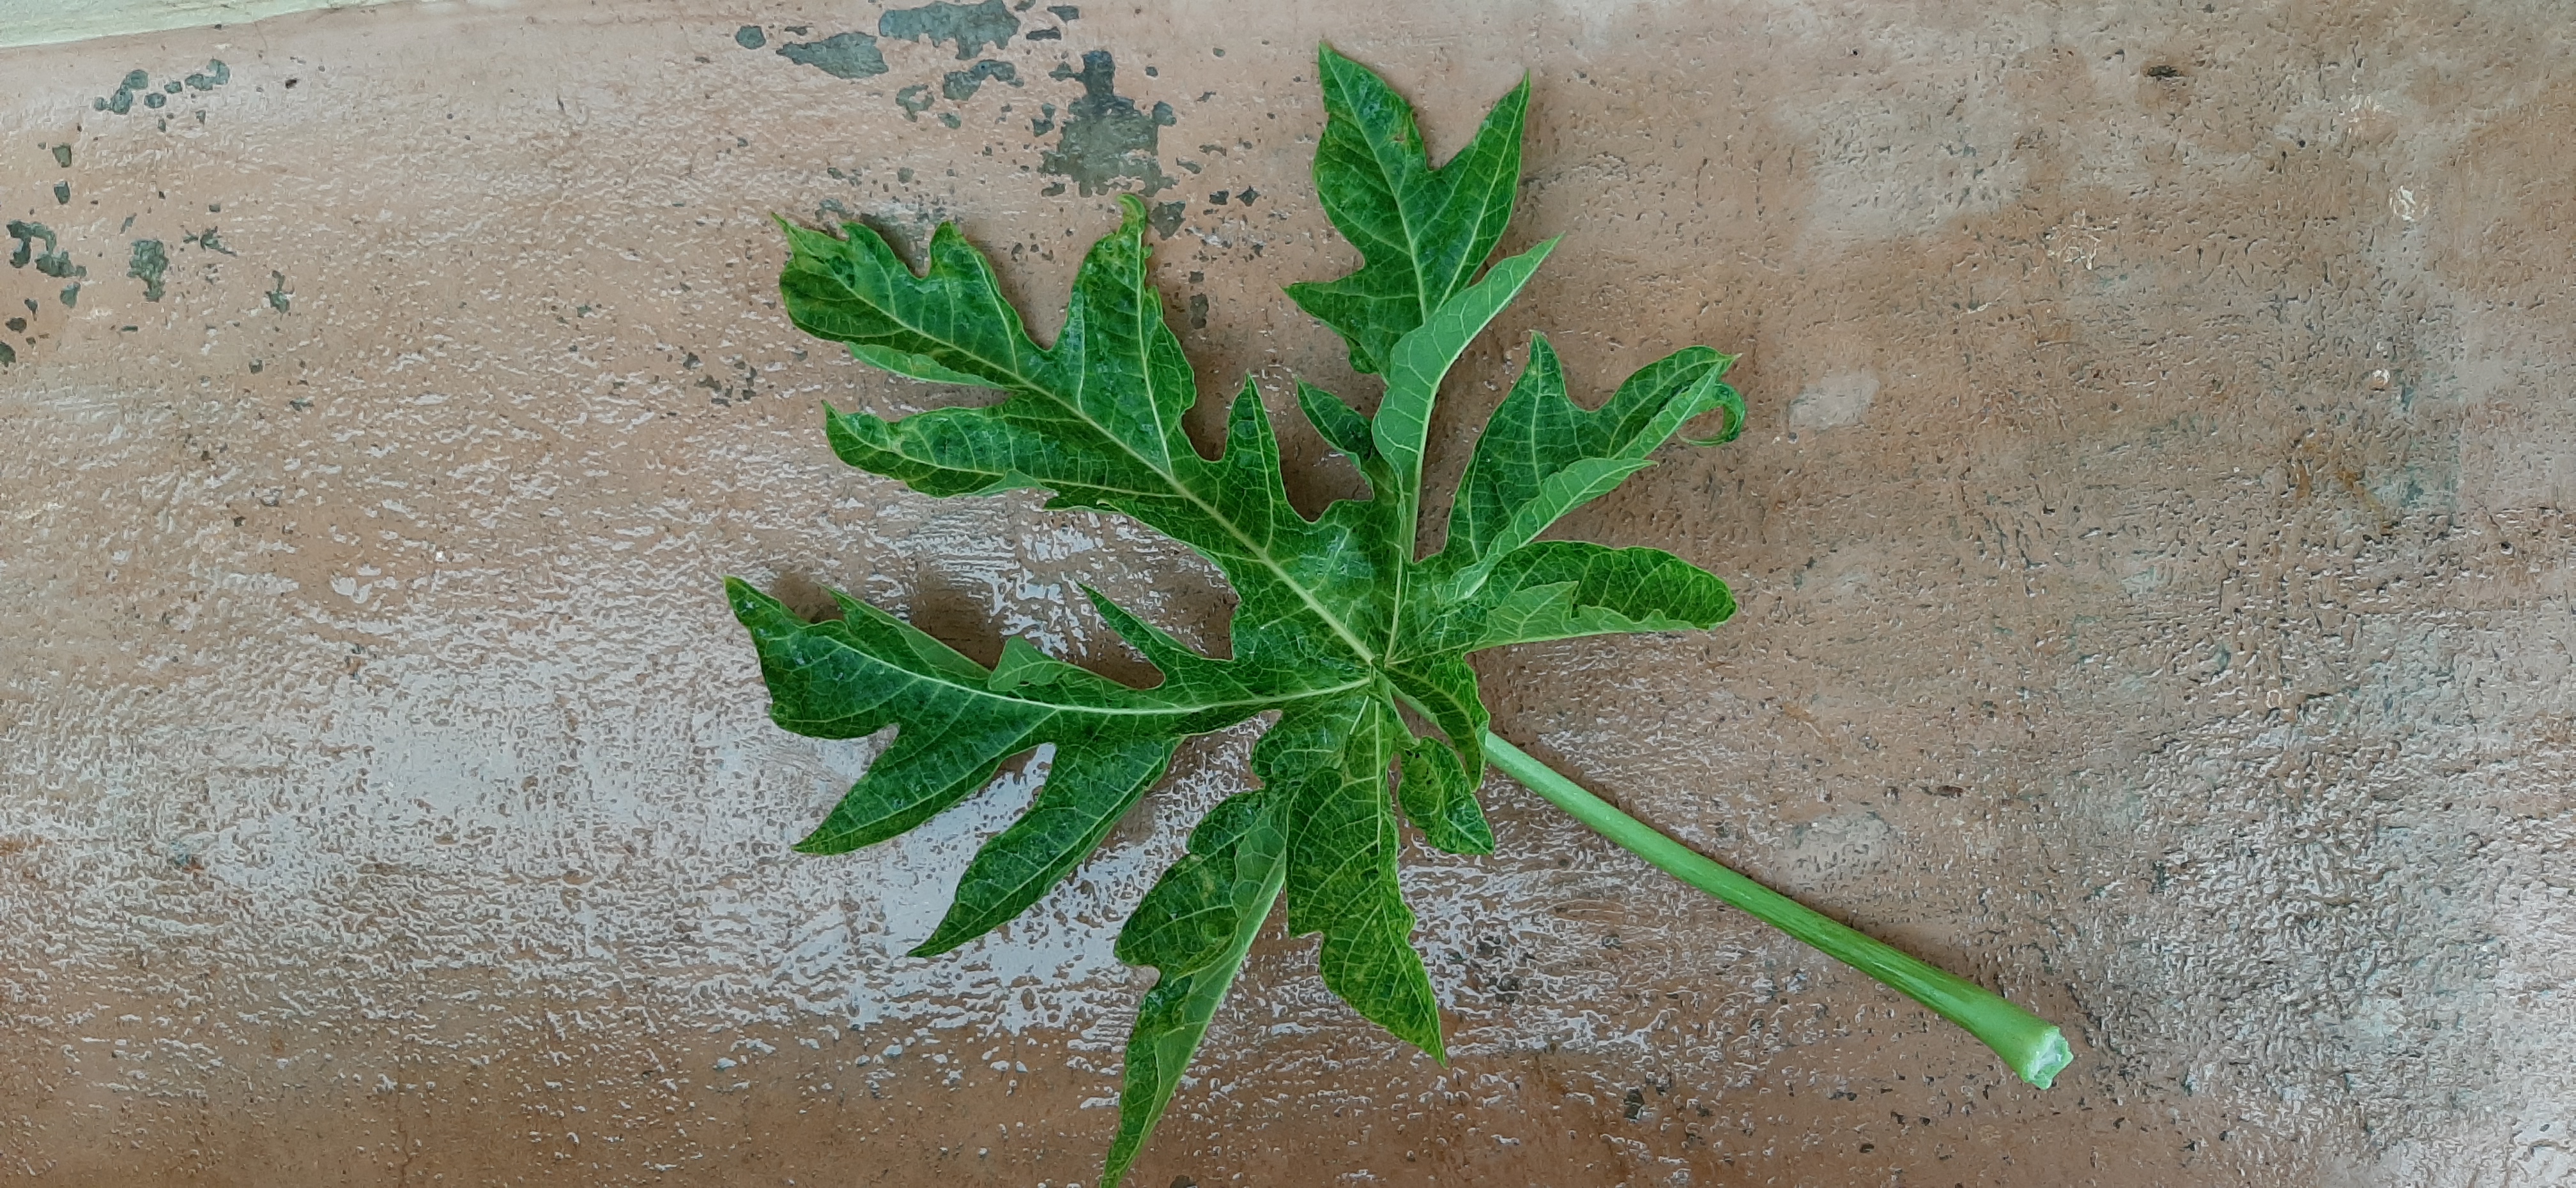
Plant: Papaya